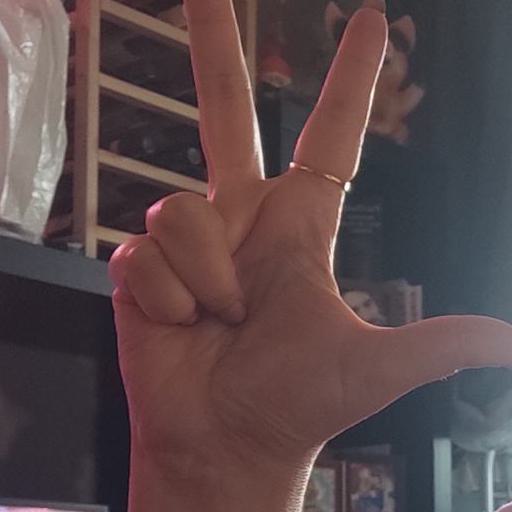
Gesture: three2